Economics of participation

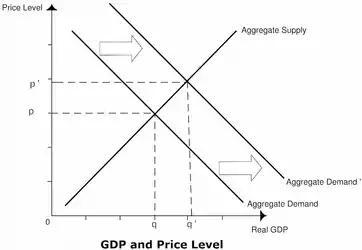

In addition, the economics of employee ownership recognise its ability to "anchor capital", or fix resources in local production and development. Resultantly, domestic employment opportunities are increased as jobs are maintained and added, which increase consumer incomes formula_1. As levels of income increase, consumers gain greater confidence and consumption formula_2 rises, finally contributing to an increase in aggregate demand formula_3.